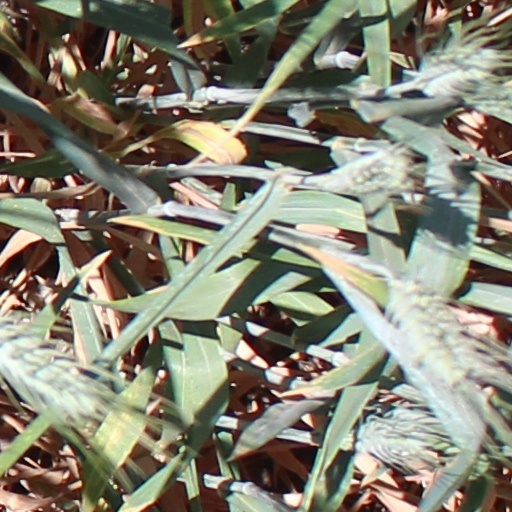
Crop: wheat